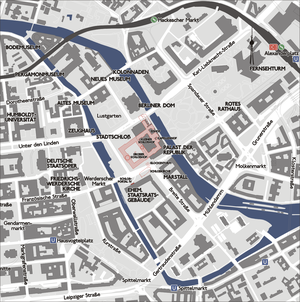
La première cathédrale de Berlin fut une église conventuelle, devenue collégiale et patronale à fonction cathédrale de 1536 à 1747. Elle n’existe plus aujourd’hui et se trouvait dans l’actuel quartier Berlin-Mitte au sud du château royal. Contrairement à certaines cathédrales européennes qui ont successivement agrandi ou intégré le bâtiment précédent au nouveau, la deuxième cathédrale de Berlin conçue par l'architecte Johan Bouman ne sera pas construite sur les fondations de la première, mais 300 m plus loin dans le Lustgarten. La première cathédrale sera démolie sur ordre du roi Frédéric II de Prusse en 1747.En revanche, le point commun entre les trois cathédrales de Berlin est la présence depuis le XVIᵉ siècle de la crypte héréditaire des princes électeurs devenus rois de Prusse, puis empereurs d’Allemagne en raison de leur appartenance à la maison des Hohenzollern.